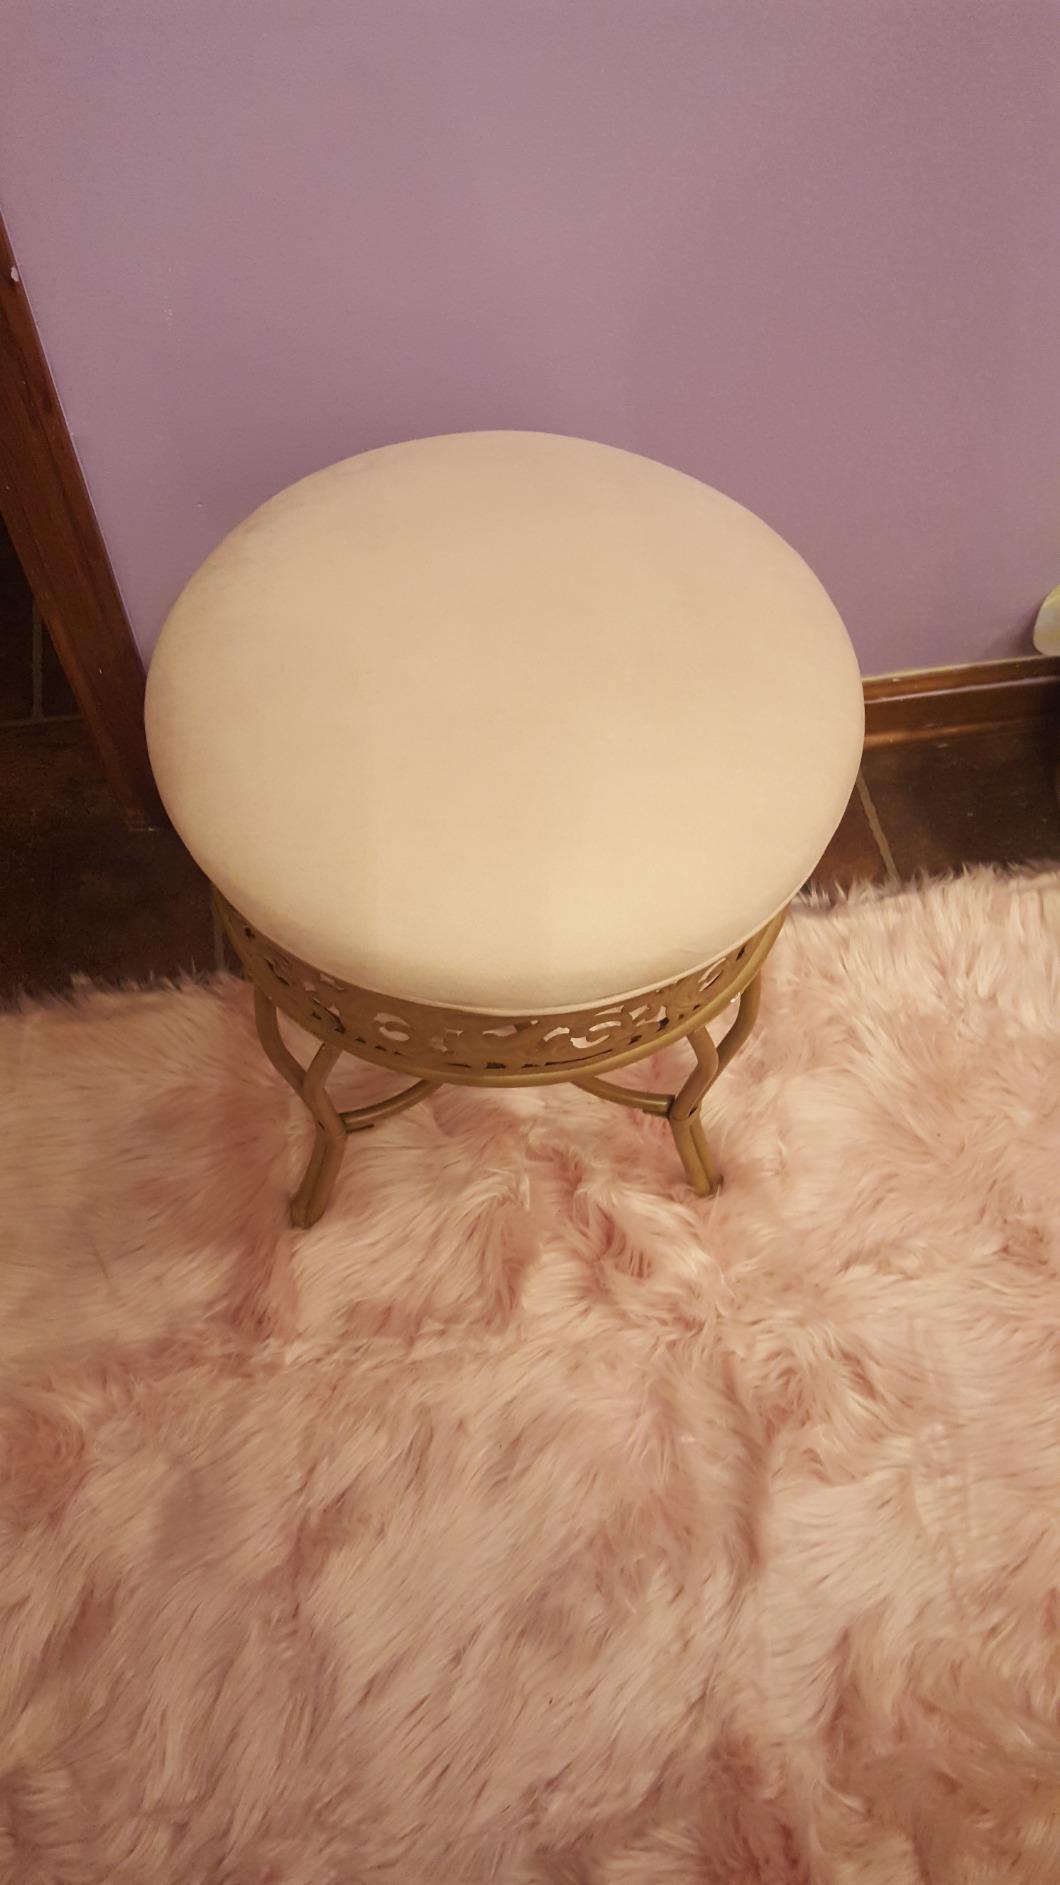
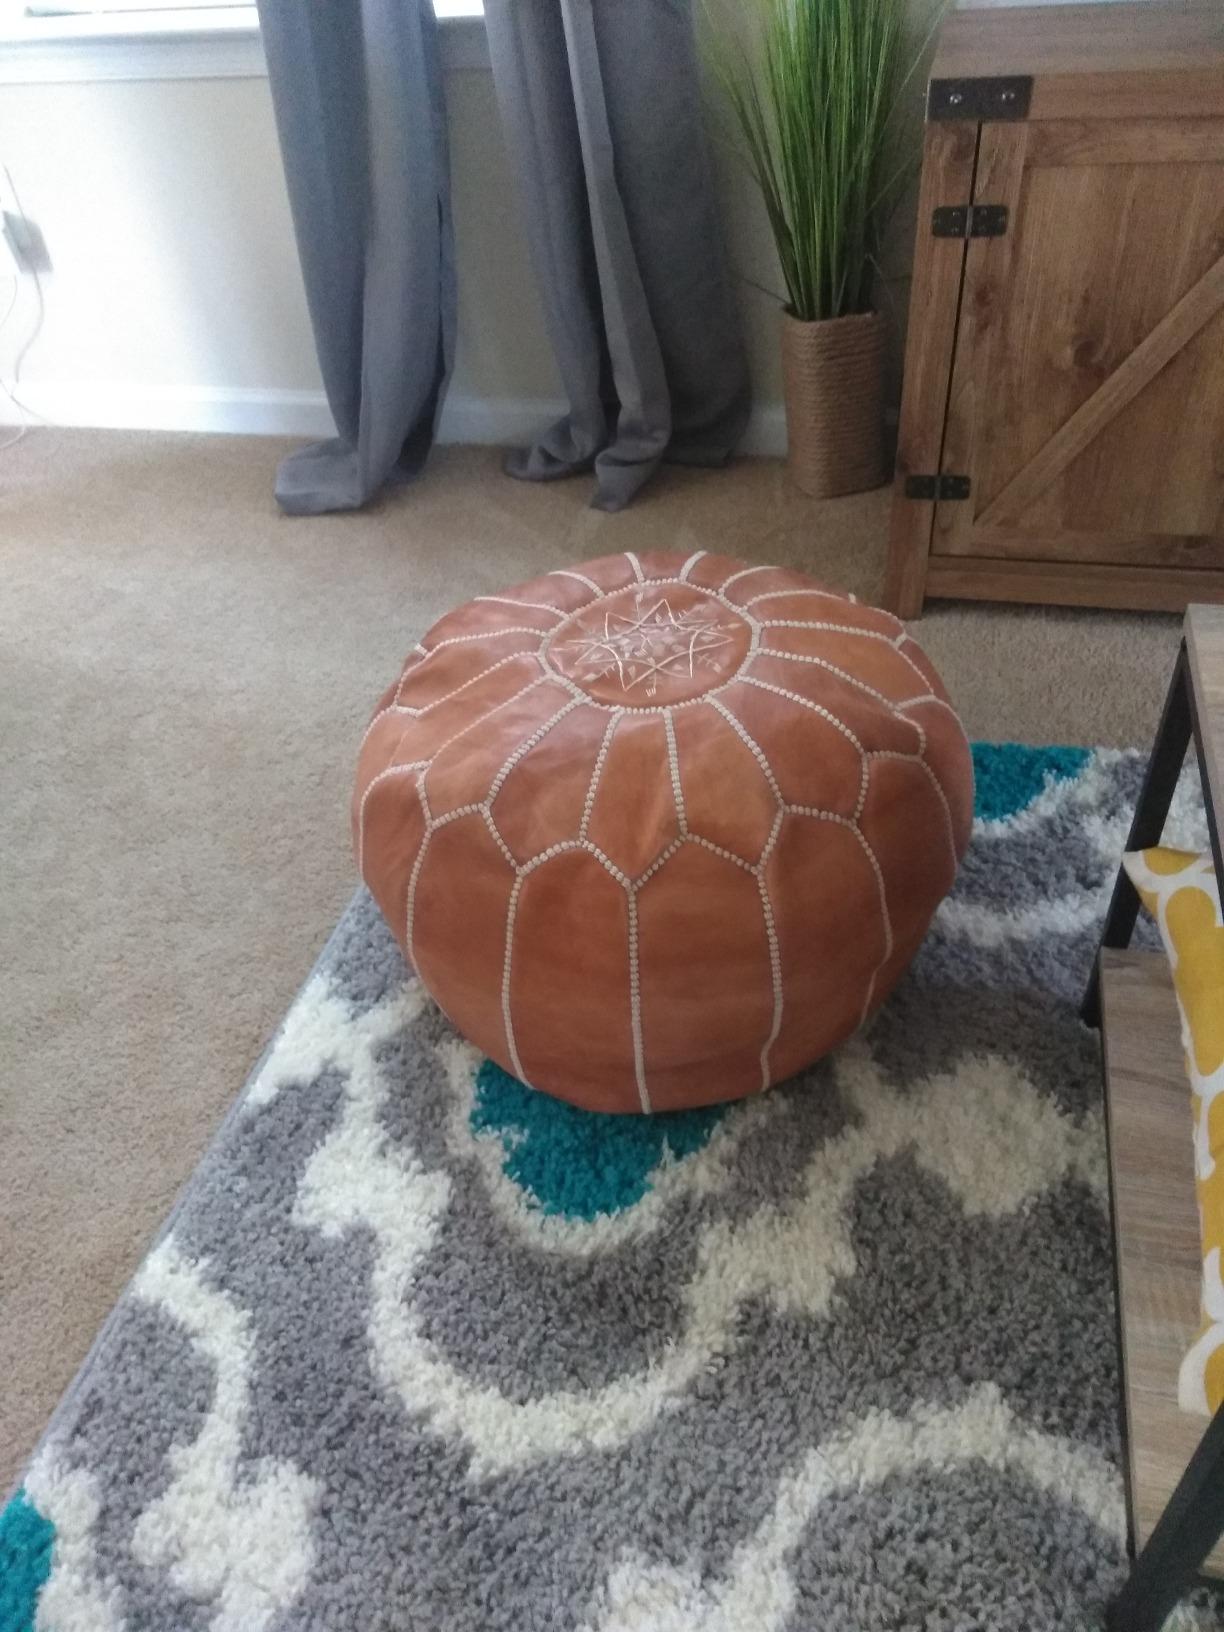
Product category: stool
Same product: no